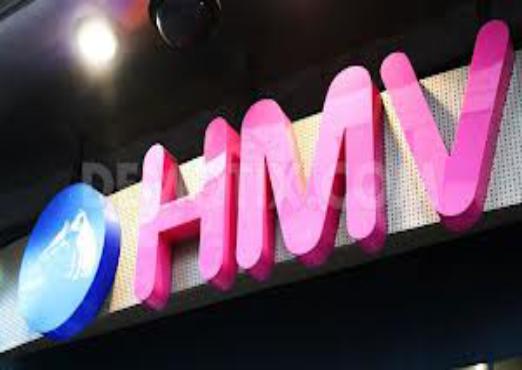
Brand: HMV
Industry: Leisure